Alfredo Trombetti

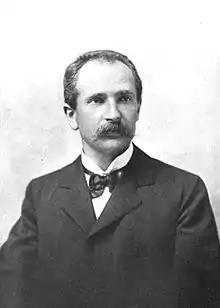
Trombetti sometime before 1905

Alfredo Trombetti (16 January 1866 in Bologna – 5 July 1929 in Venice) was an Italian linguist active in the early 20th century.